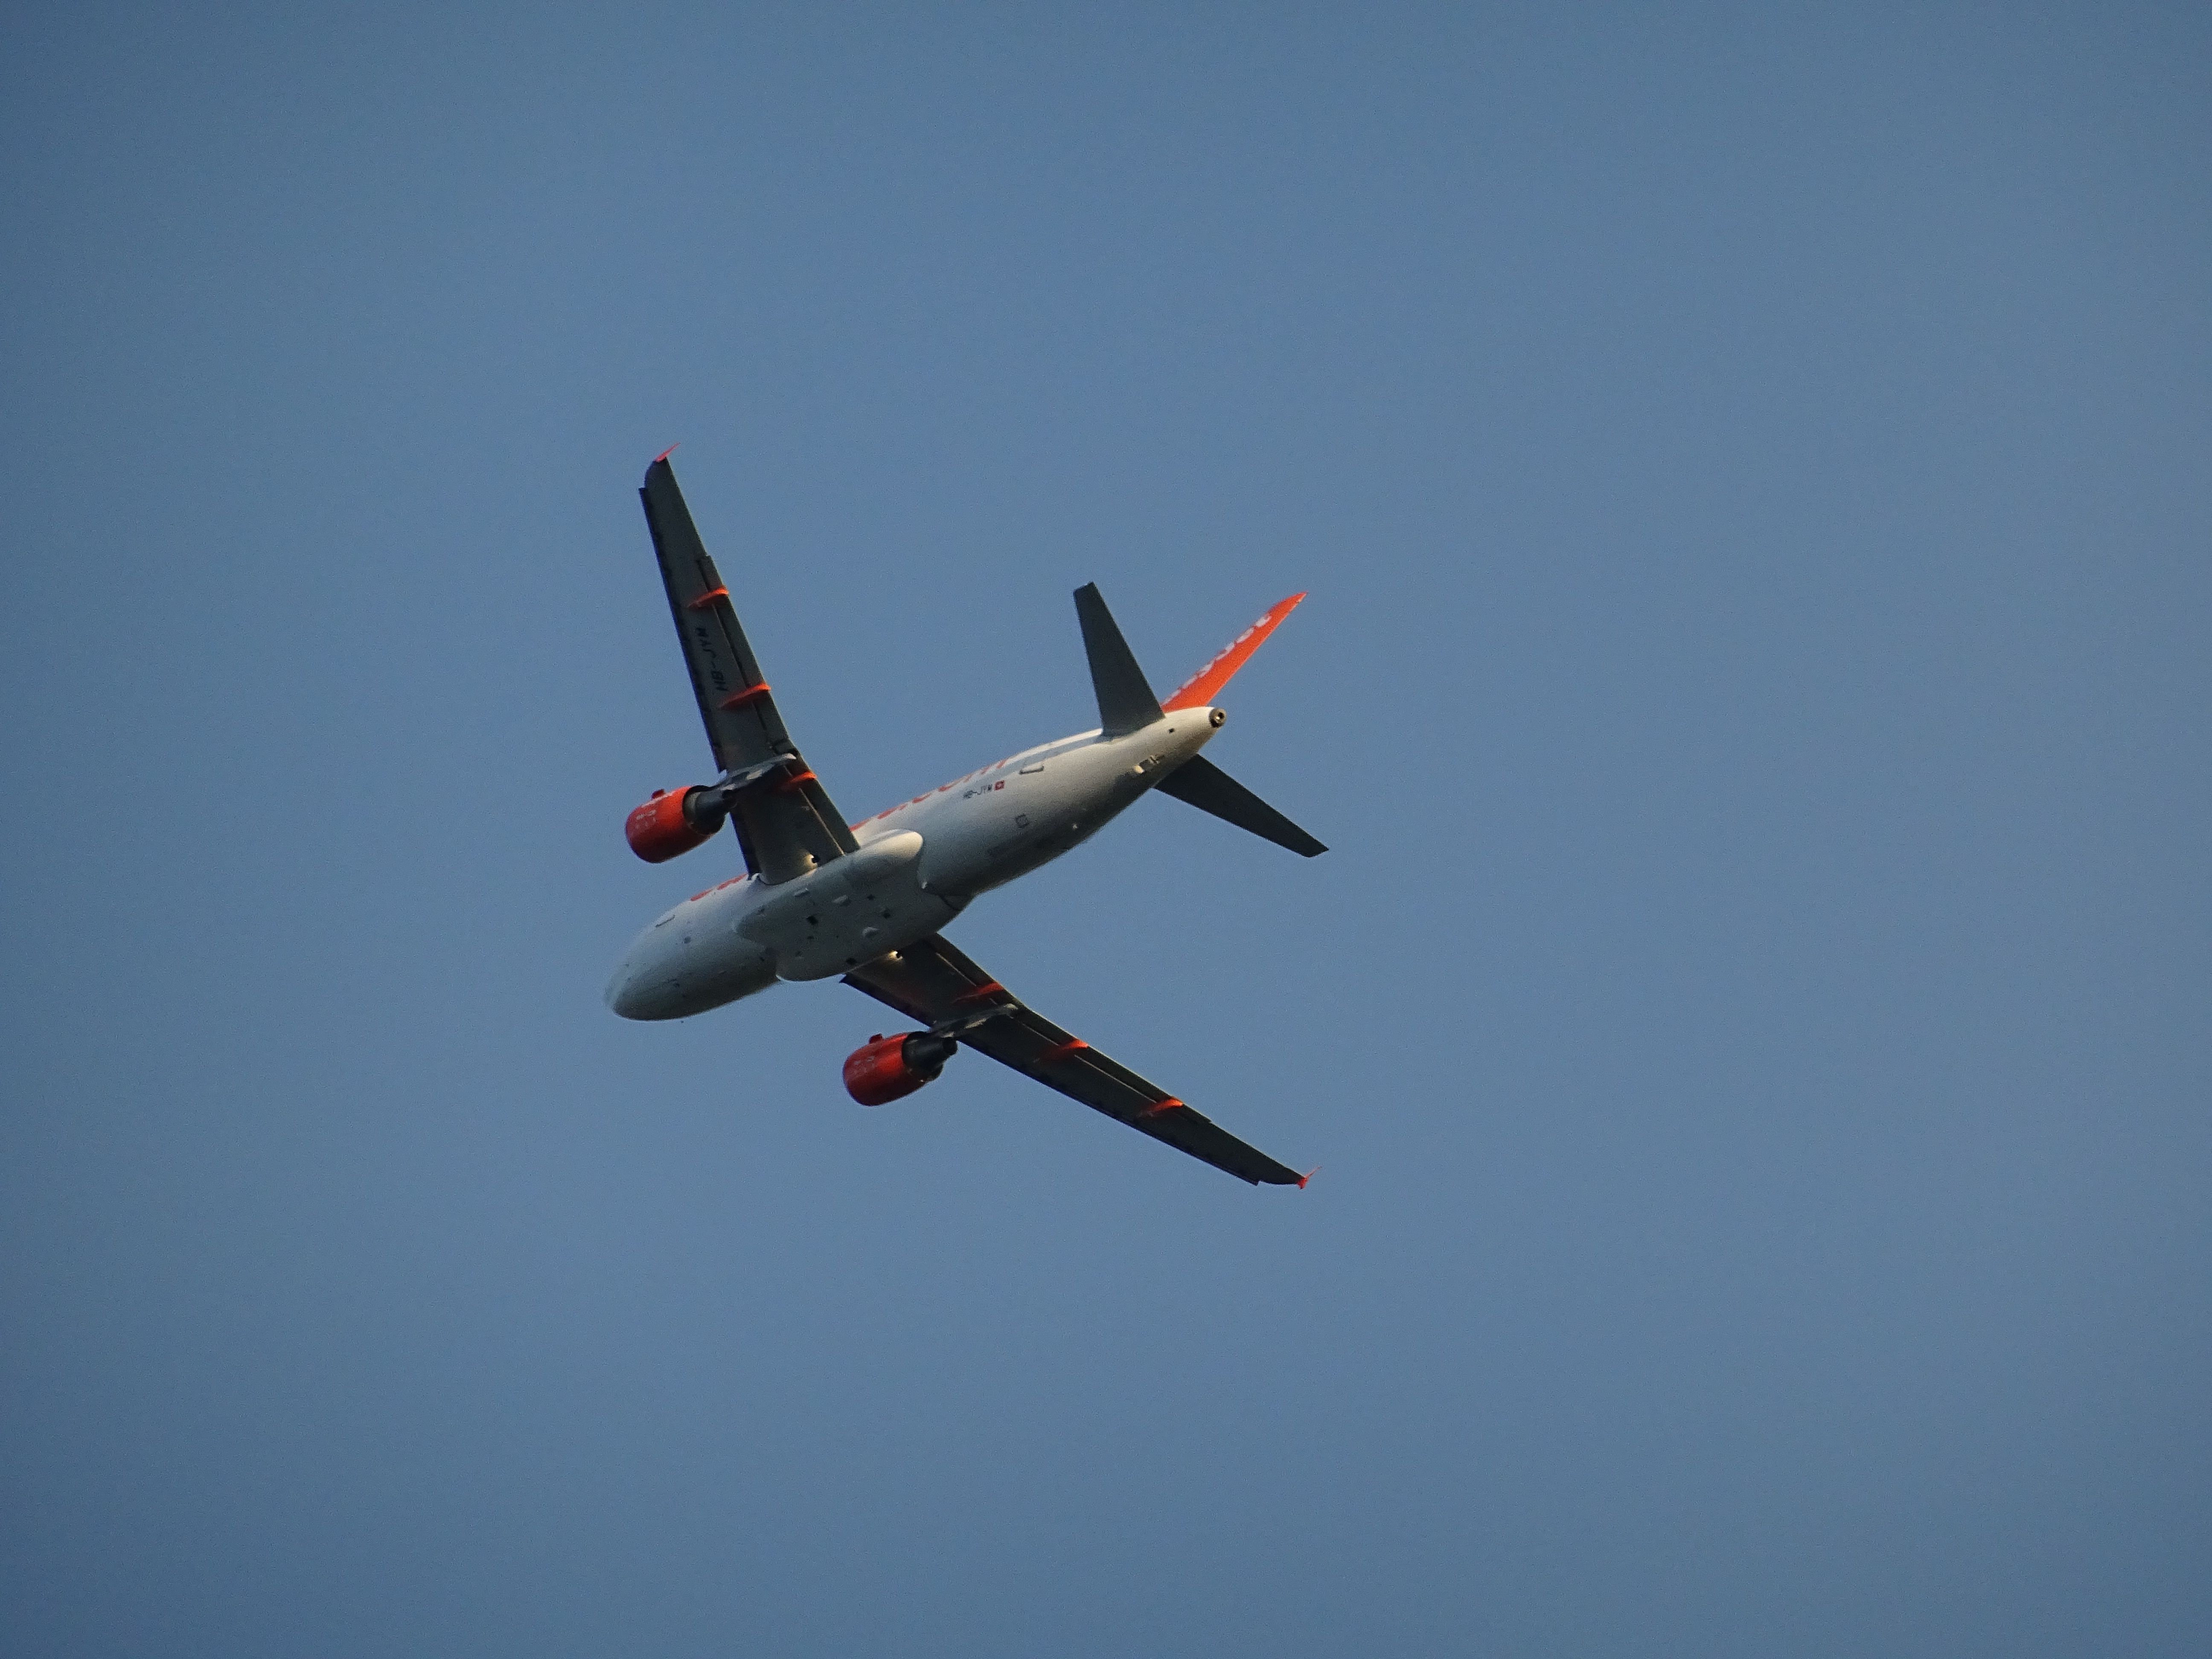
wing, technology, fly, airplane, aircraft, vehicle, airline, aviation, flight, machine, turbine, start, departure, airliner, engine, airbus, detail, propeller, bomber, rear, flyer, takeoff, take off, passenger aircraft, air show, air force, airbus a330, aerobatics, wrong location, flight number, air travel, atmosphere of earth, wide body aircraft, aircraft engine, general aviation, air racing